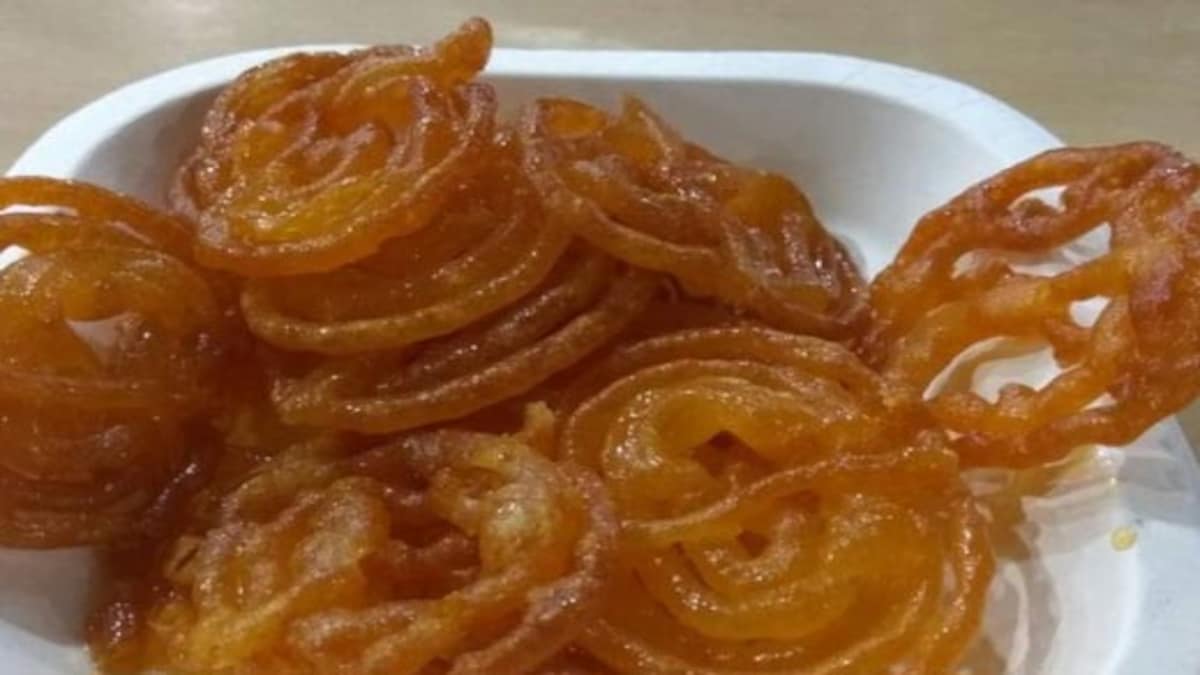
Dish: jalebi